Putbus

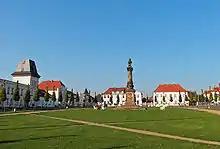
Neoclassical ensemble around the market square

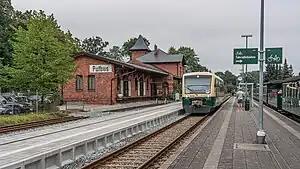
Putbus train station, served by the famous historical steam-powered railway that is nicknamed "Rushing Roland"

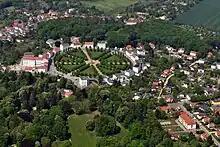
Aerial view of the famous early 19th century neoclassical "Putbus Circus" in 2011

Until 1326, the area around Putbus was part of the Principality of Rügen. Mentioned for the first time in 1286 as "Putbus", it was the seat of a noble family of Slavic origin. The lords of Putbus had the same status in terms of land ownership as the princes of Rügen and were regarded as a collateral line. Later a feudal dependency arose. Following the extinction of the Rügen princes in the 14th century, Putbus went into the Duchy of Pomerania. Under the Treaty of Westphalia in 1648, Rügen came under Swedish rule. In 1815 the place and New Western Pomerania went into the Prussian province of Pomerania.